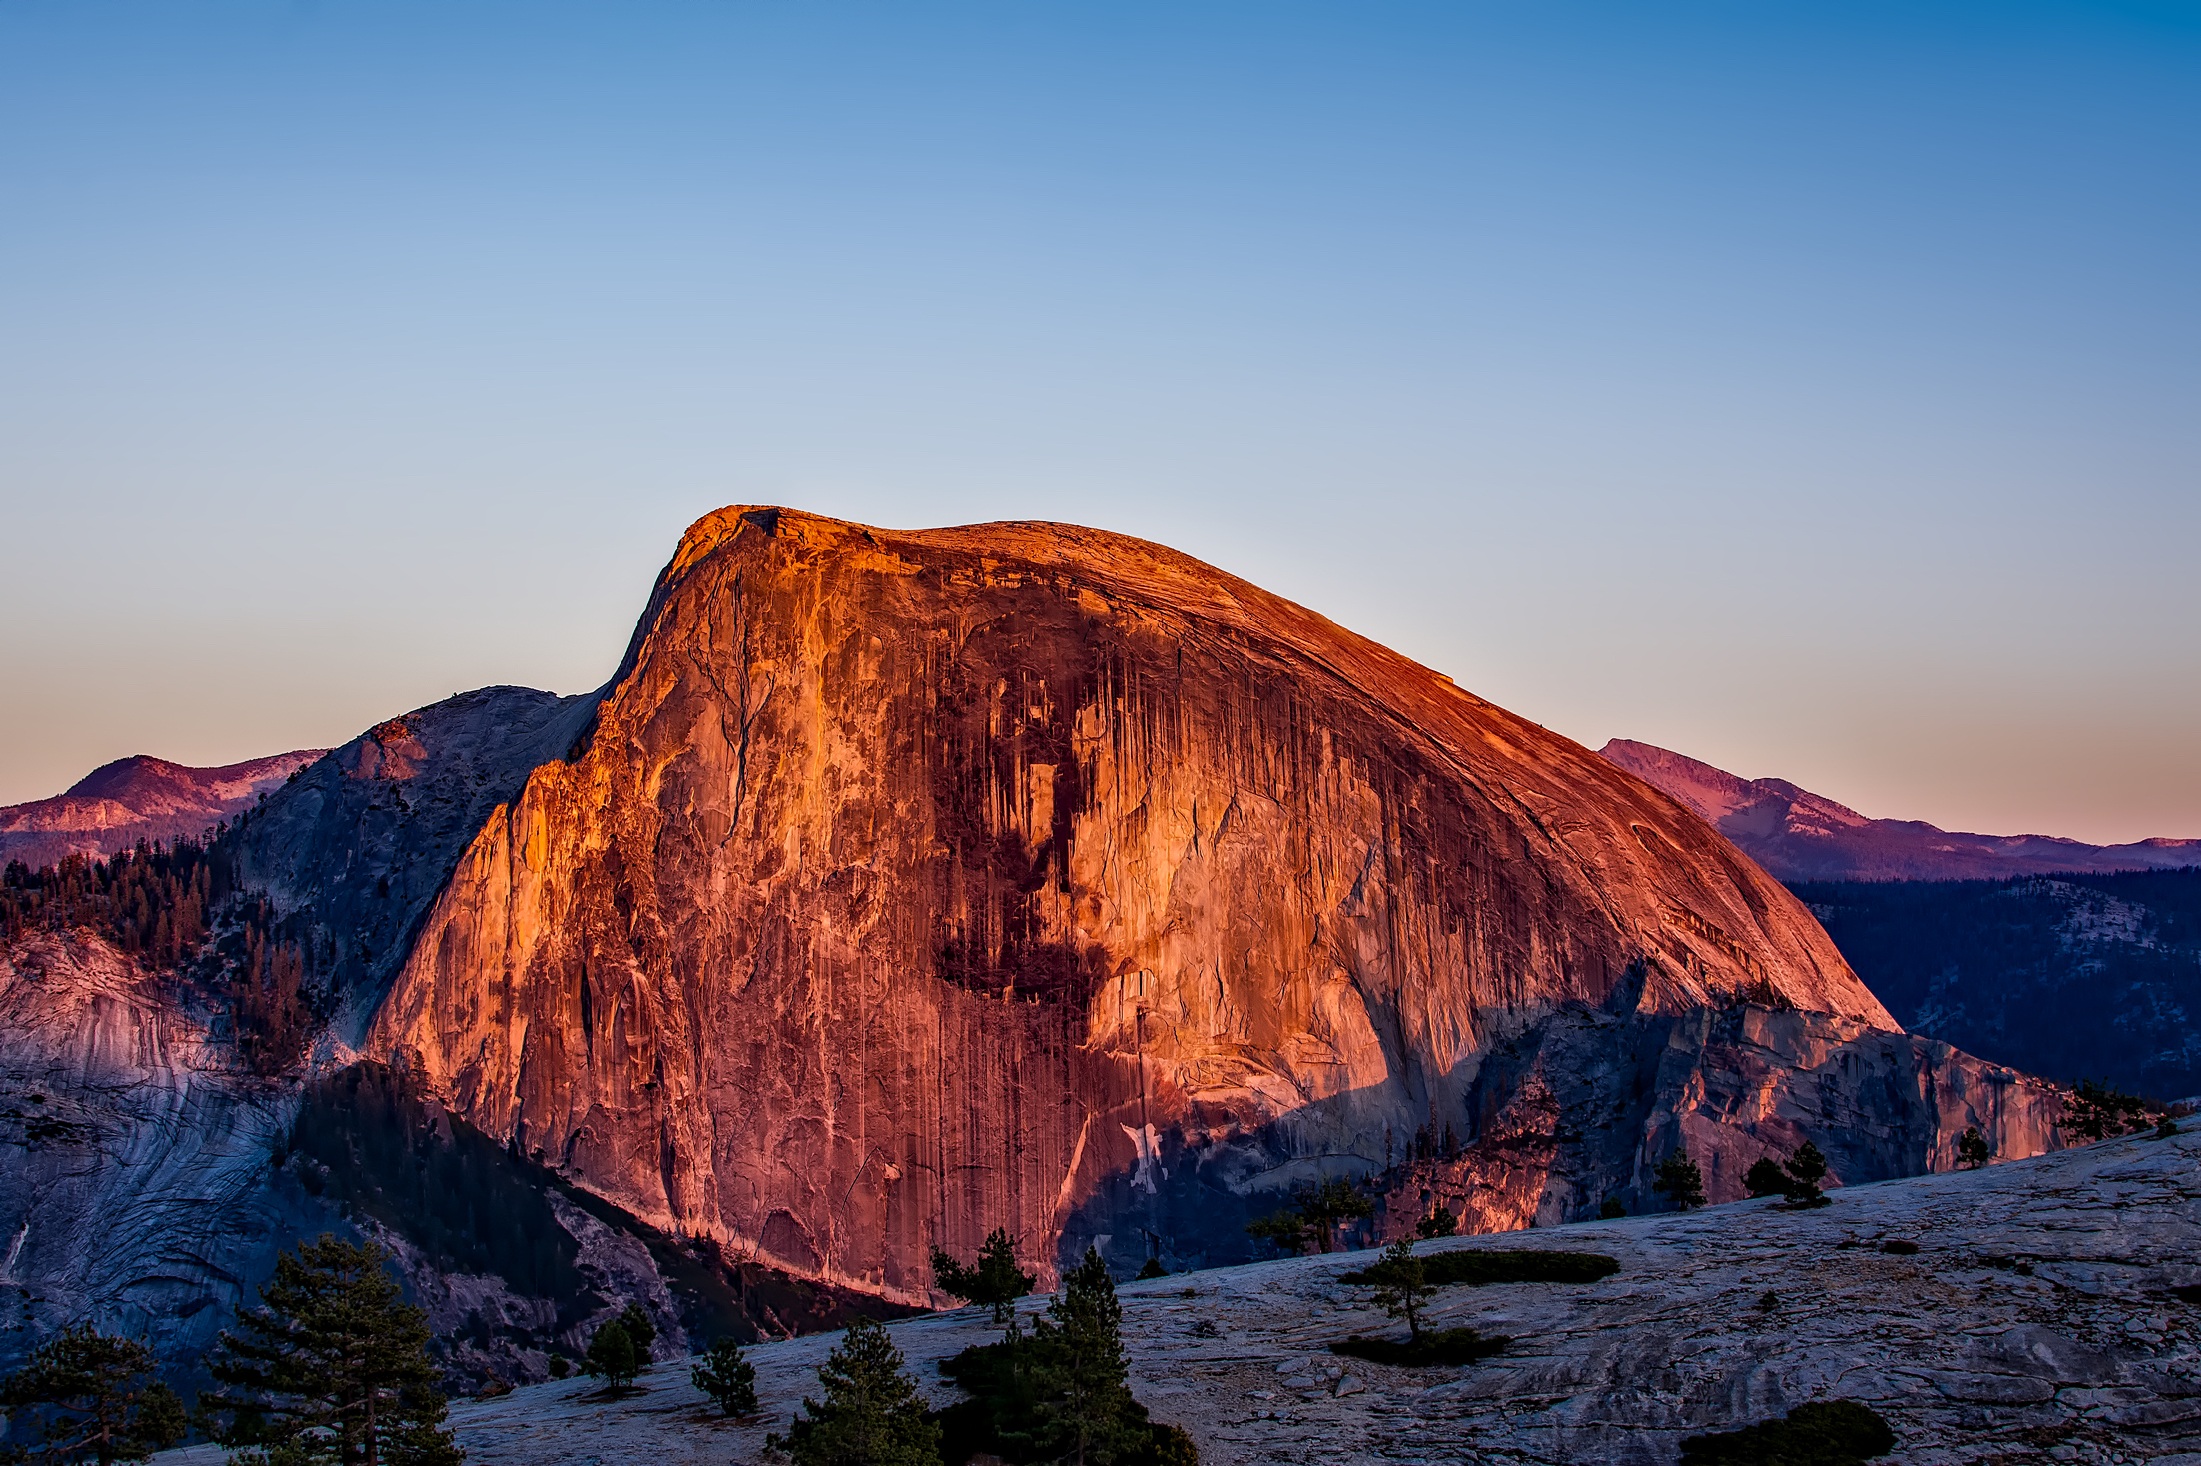
landscape, nature, forest, rock, wilderness, mountain, sunrise, sunset, countryside, dawn, mountain range, country, travel, yosemite, cliff, dusk, scenic, tourism, terrain, national park, california, ridge, summit, trees, outdoors, woods, hdr, geology, mountains, plateau, butte, destinations, landform, geographical feature, mountainous landforms